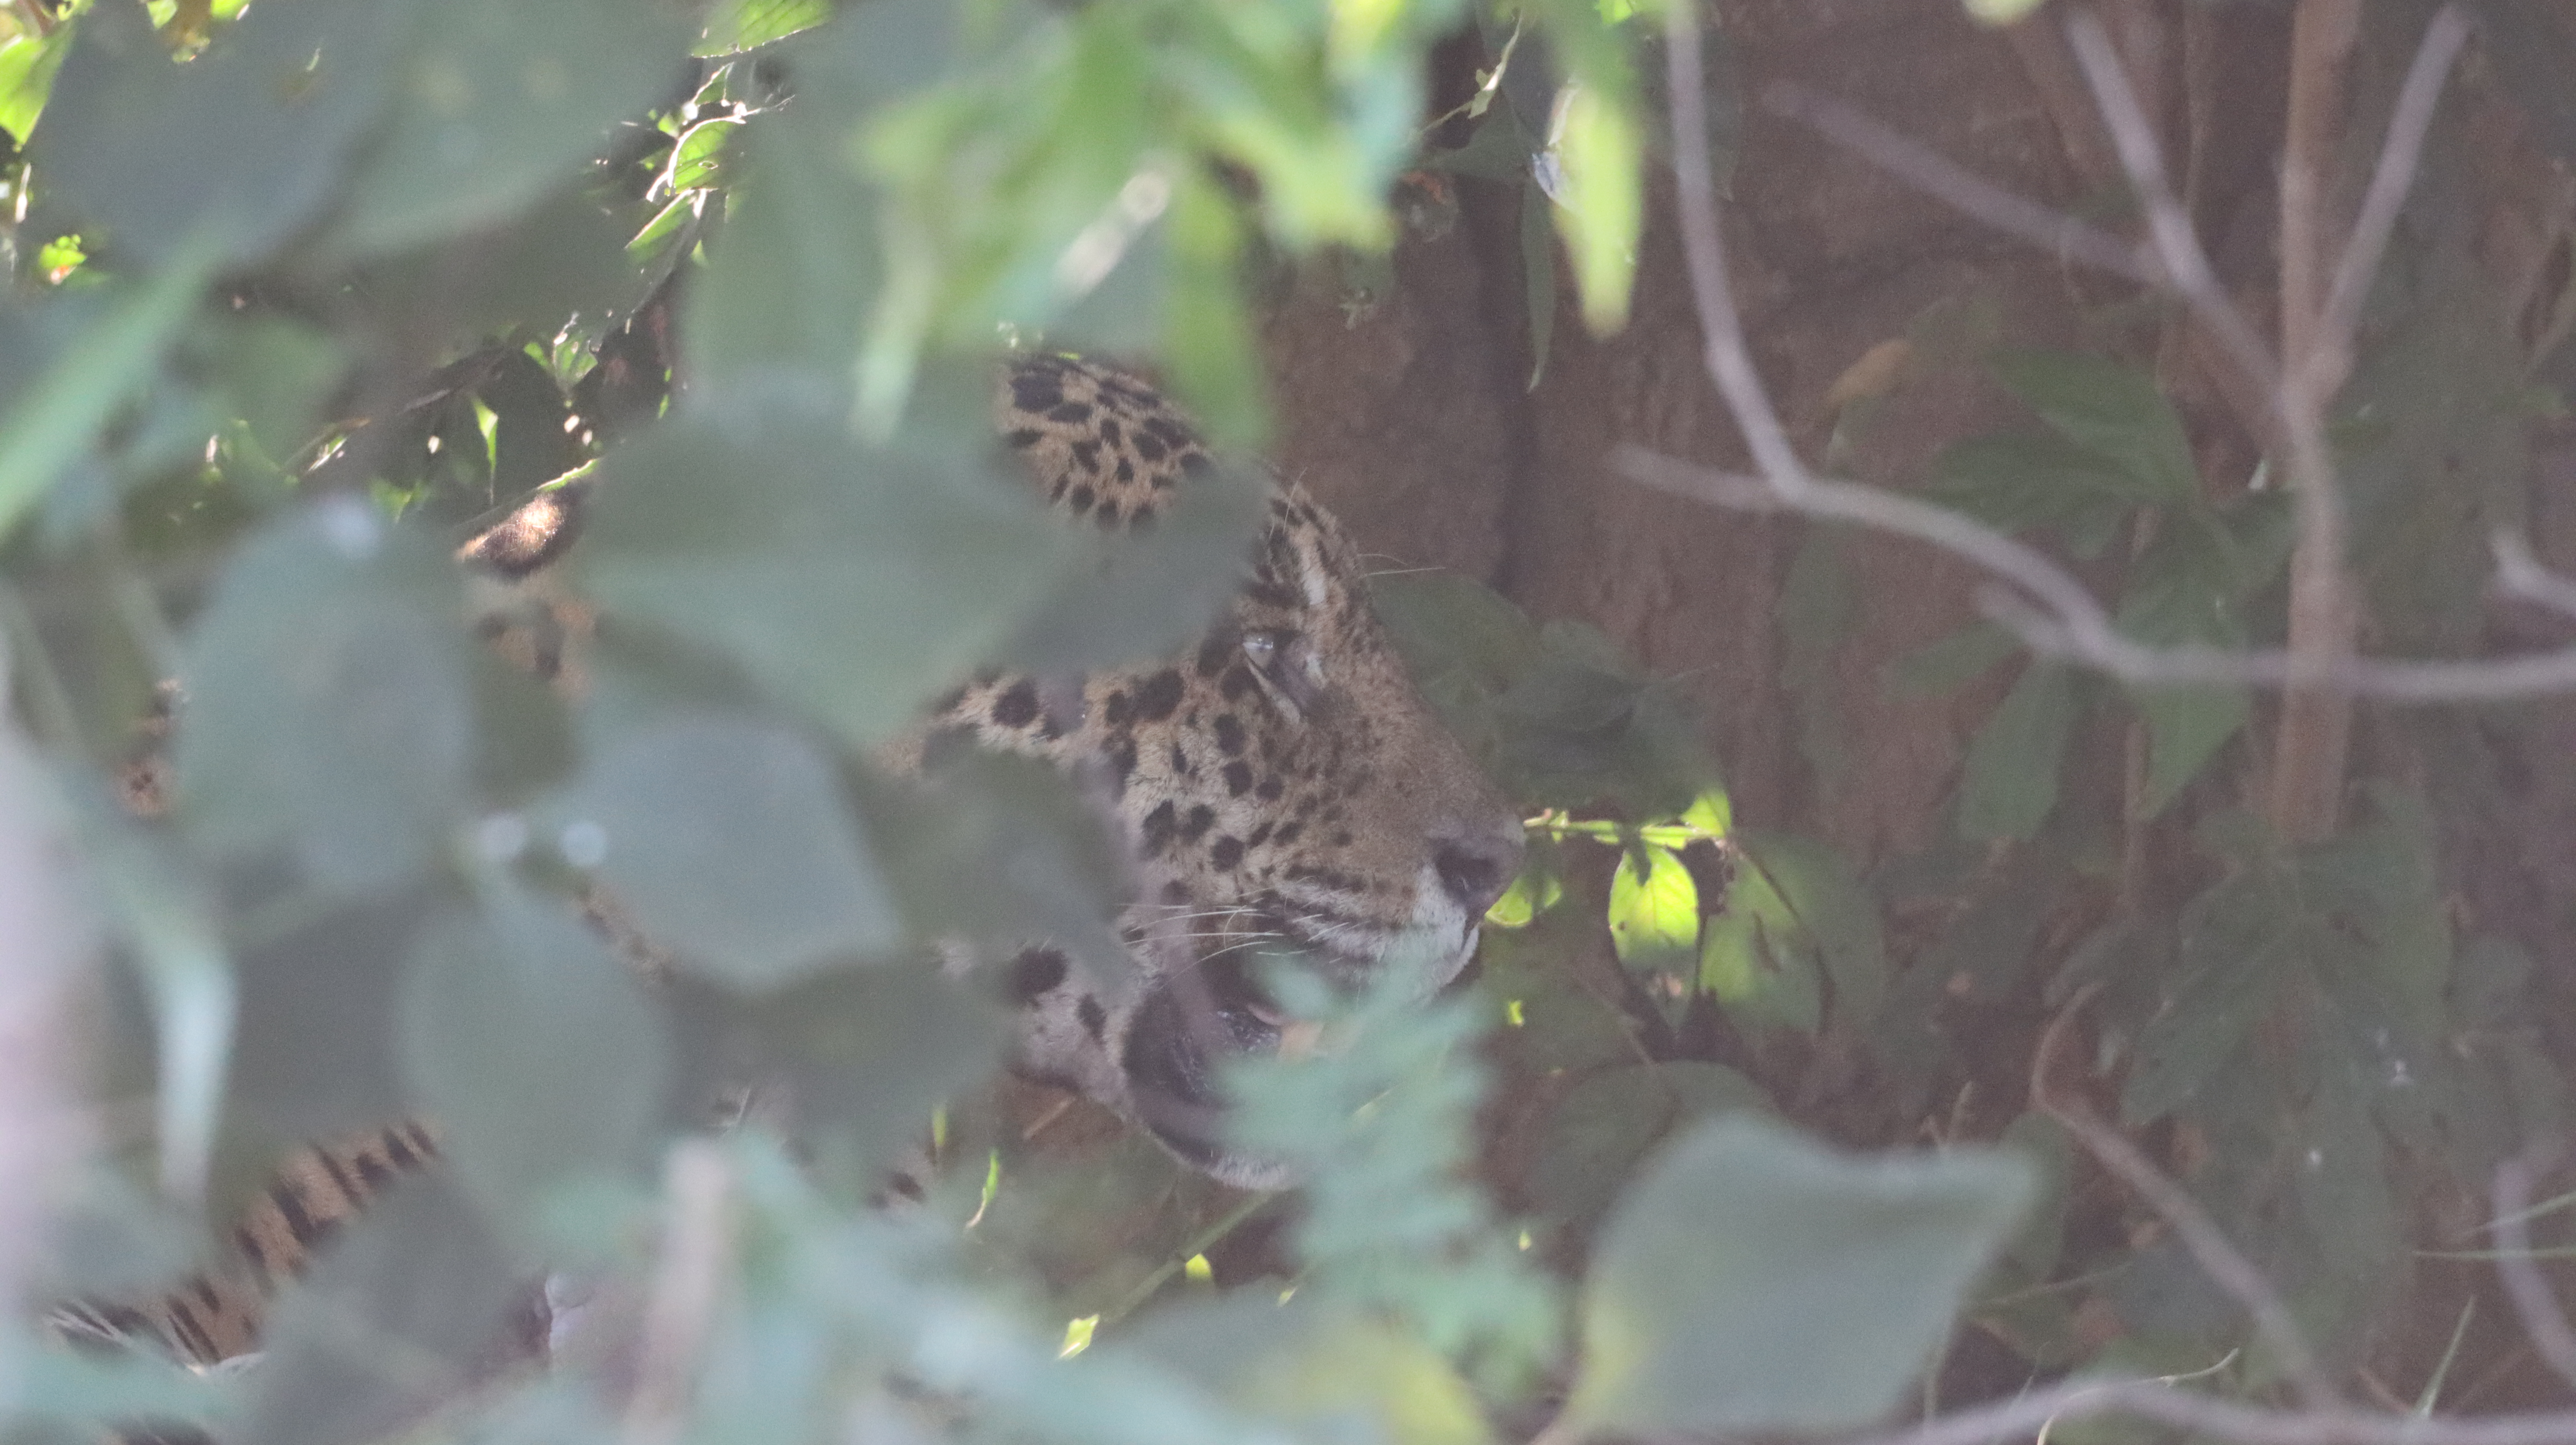
Jaguar: Bororo